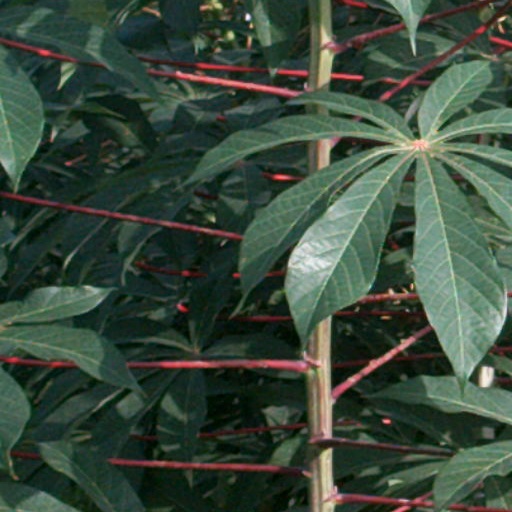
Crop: cassava